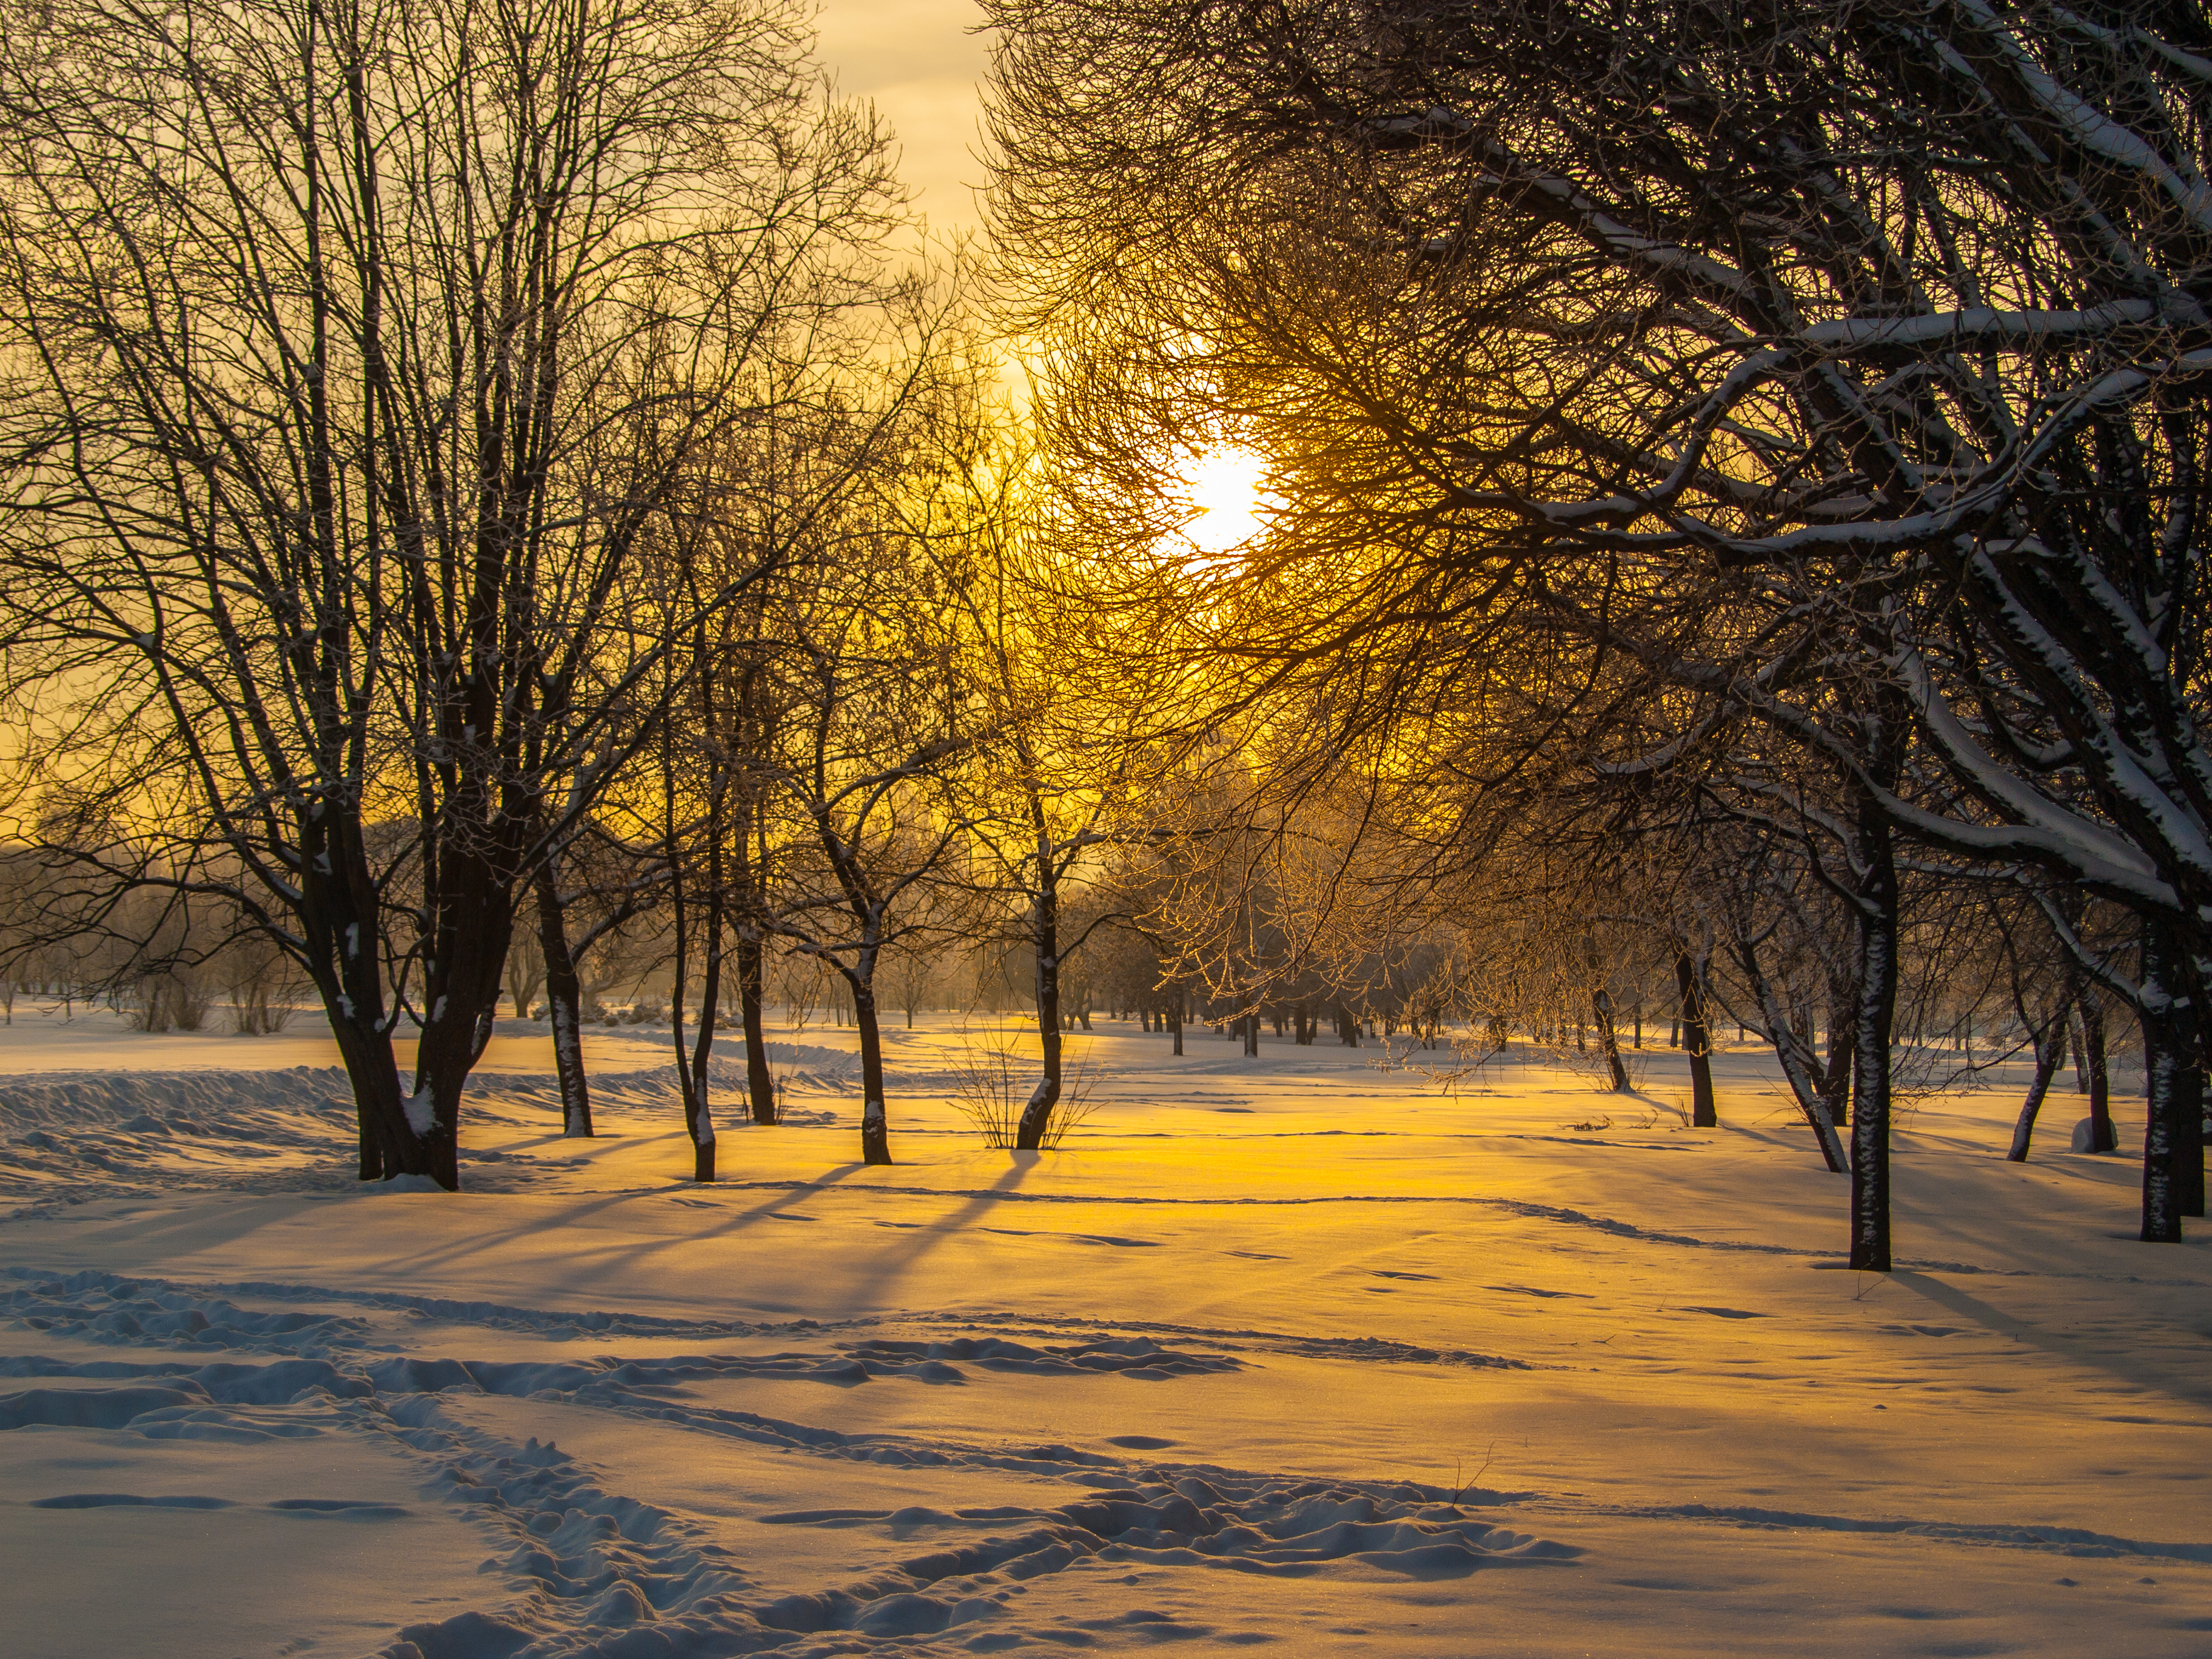
images, atmosphere, ecoregion, sky, afterglow, natural landscape, world, wood, twig, dusk, snow, trunk, sunset, cloud, People in nature, tree, sunlight, sunrise, grass, horizon, water, landscape, rural area, deciduous, freezing, astronomical object, forest, Tints and shades, calm, winter, woodland, sun, reflection, heat, backlighting, plant, road, frost, wilderness, evening, grove, darkness, lens flare, shadow, night, dawn, red sky at morning, street light, Northern hardwood forest, plant stem, ice, precipitation